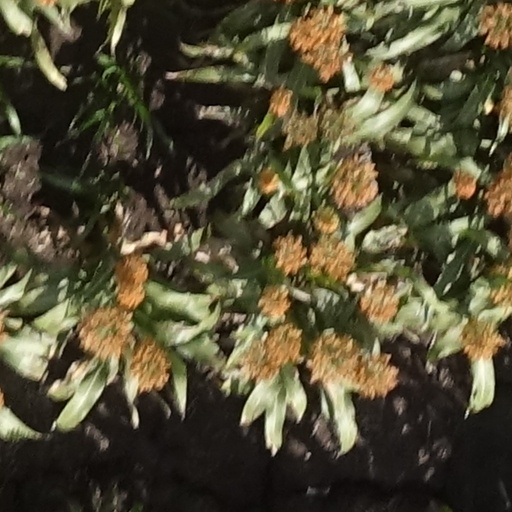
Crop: sorghum